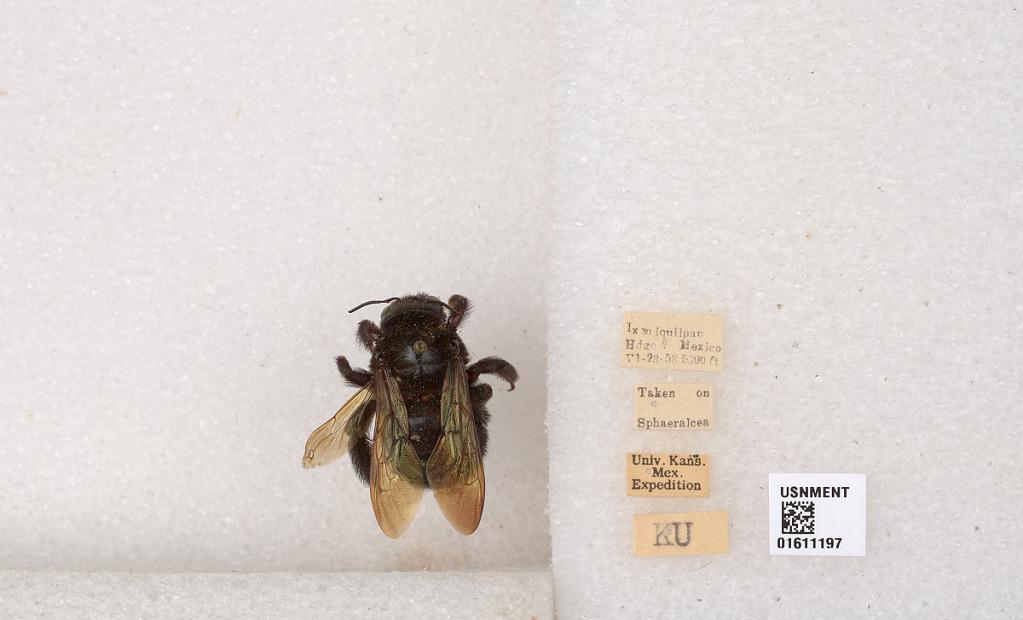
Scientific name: Xylocopa (Neoxylocopa) sp.
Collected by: M. Alvarenga
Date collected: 1953-6-23
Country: Mexico
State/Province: Hidalgo
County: Ixmiquilpan
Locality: Ixmiquilpan